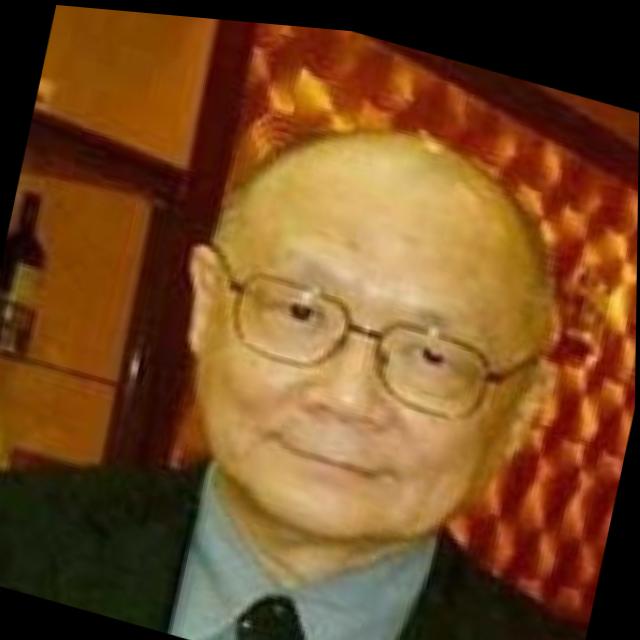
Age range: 21-44